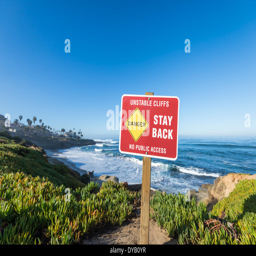
danger sign above a beach .